Jimmy Collins

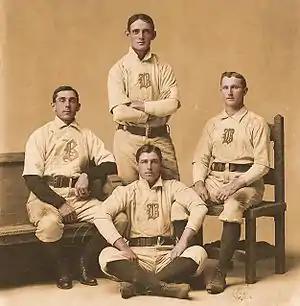
Jimmy Collins (center, below) with infielders Bobby Lowe, Fred Tenney and Herman Long.

Collins asserted himself as a skilled player in 1897 when he held a .346 batting average and knocked in 132 runs. He led the league in both putouts and assists as well, a feat he would duplicate in 1900. He followed with an equally impressive 1898 season, in which he hit .328—seventh in the league—drove in 111 runs and belted a league-high 15 home runs.